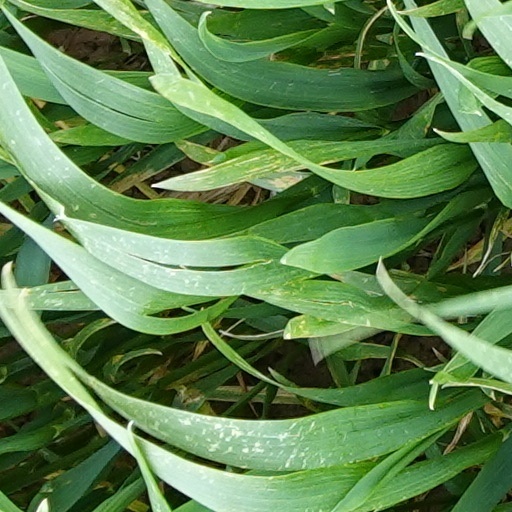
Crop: wheat